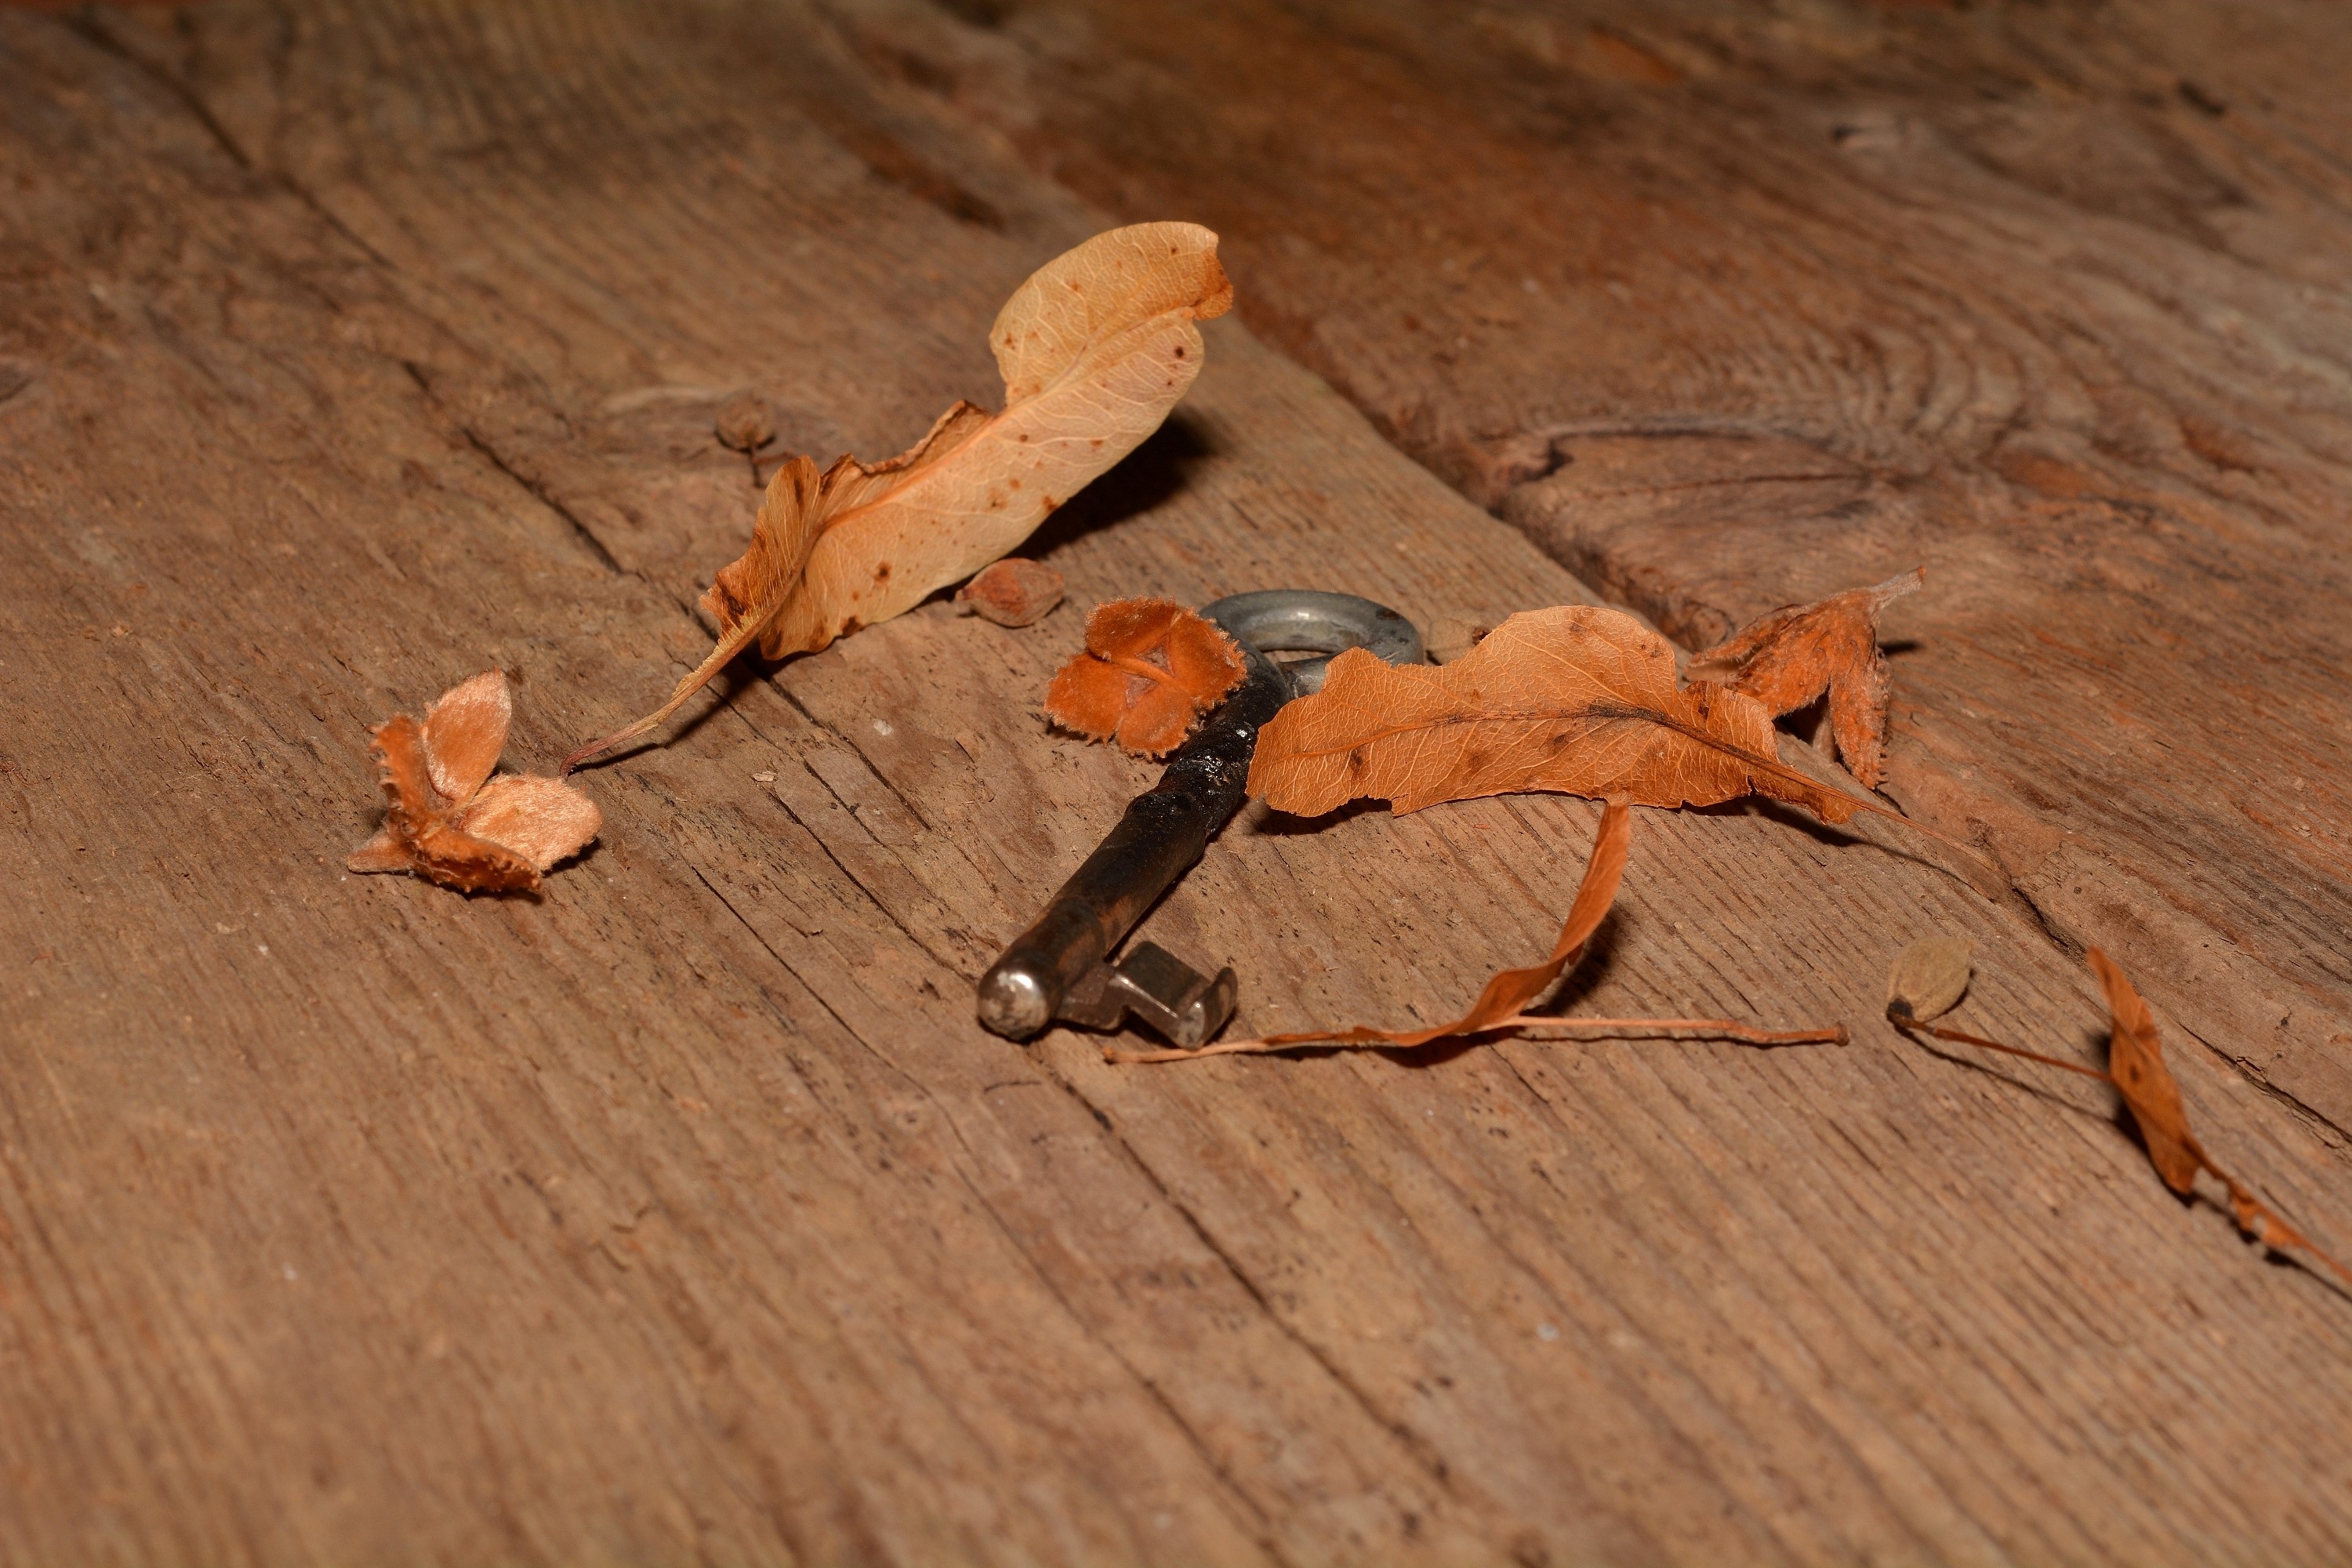
wood, leaf, old, insect, key, metal, close, fauna, twig, gecko, mantis, pest, macro photography, organism